Nao (robot)

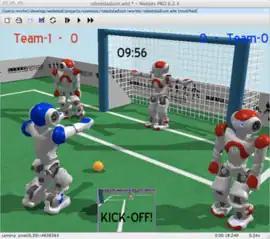
Nao robots in a Webots RoboCup soccer simulation

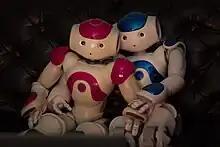
Two NAO robots simulating a loving couple watching a movie

Nao (pronounced "now") is an autonomous, programmable humanoid robot developed by Aldebaran (formerly known as "Aldebaran Robotics", then "SoftBank Robotics Europe", the company has since reverted to its original name), a French robotics company headquartered in Paris. The robot's development began with the launch of Project Nao in 2004. On 15 August 2007, Nao replaced Sony's robot dog Aibo as the robot used in the RoboCup Standard Platform League (SPL), an international robot soccer competition. The Nao was used in RoboCup 2008 and 2009, and the NaoV3R was chosen as the platform for the SPL at RoboCup 2010.